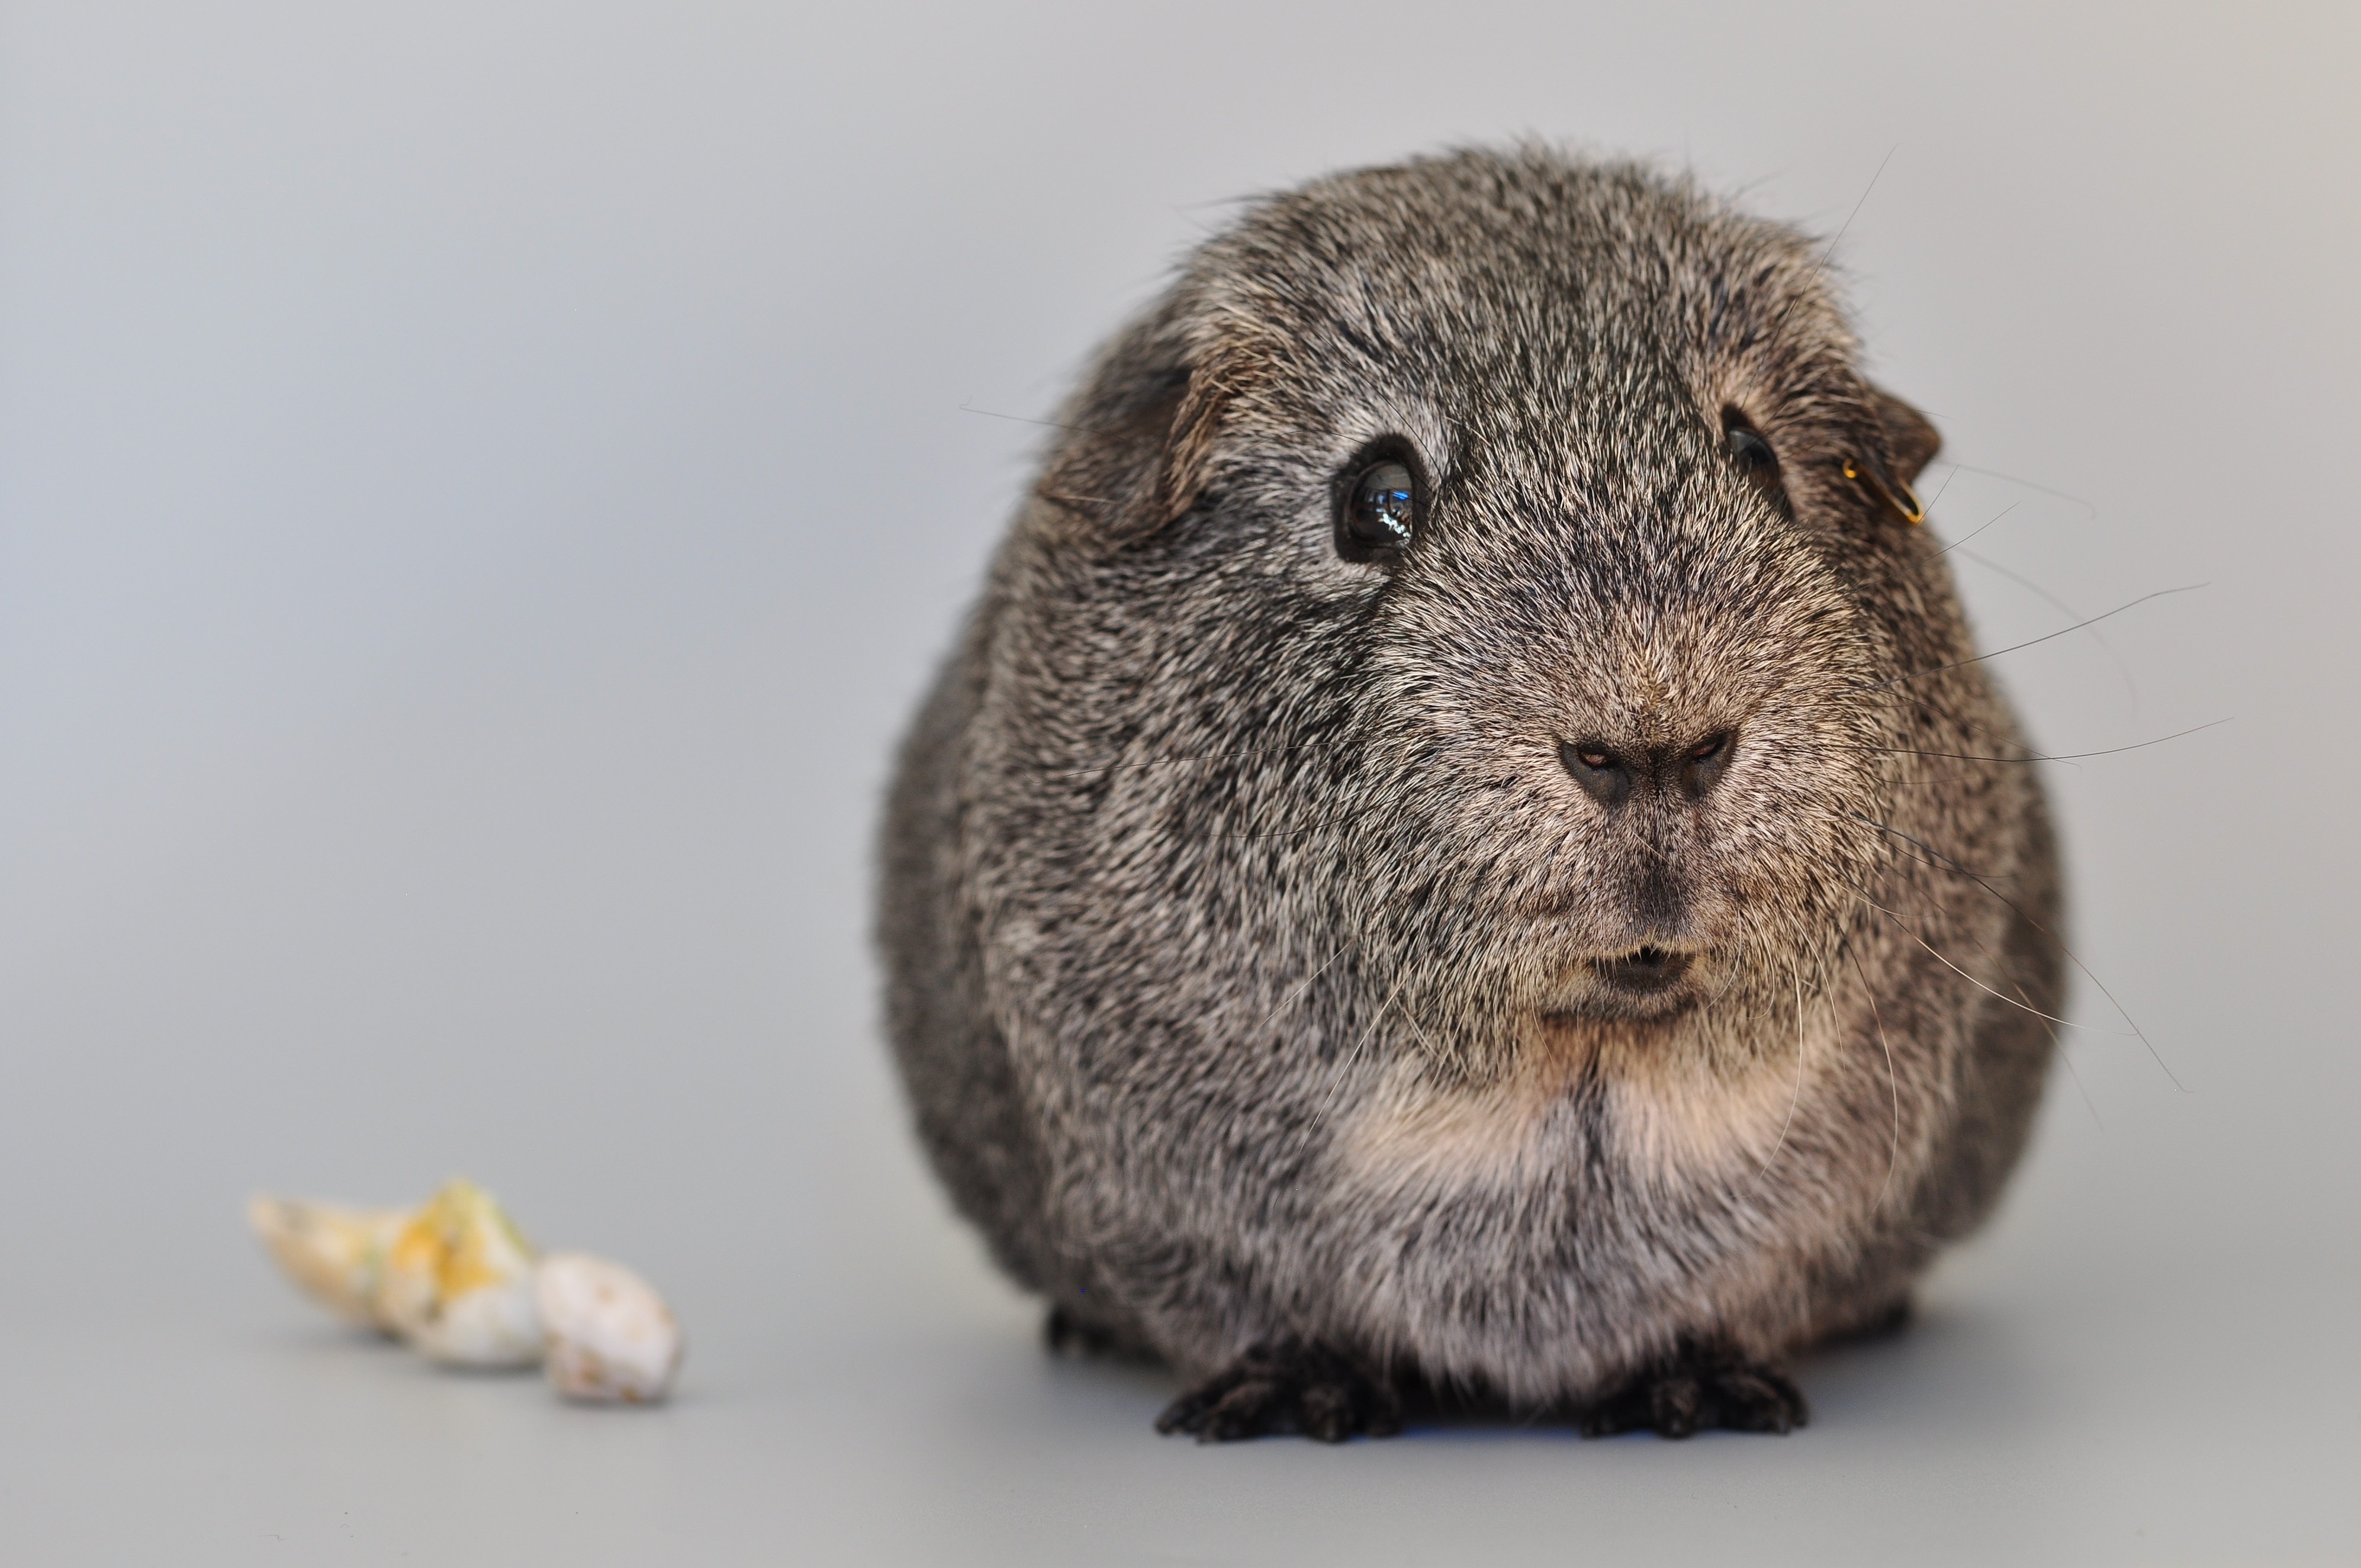
animal, mammal, rodent, fauna, rabbit, guinea pig, whiskers, silver, vertebrate, smooth hair, gerbil, domestic rabbit, degu